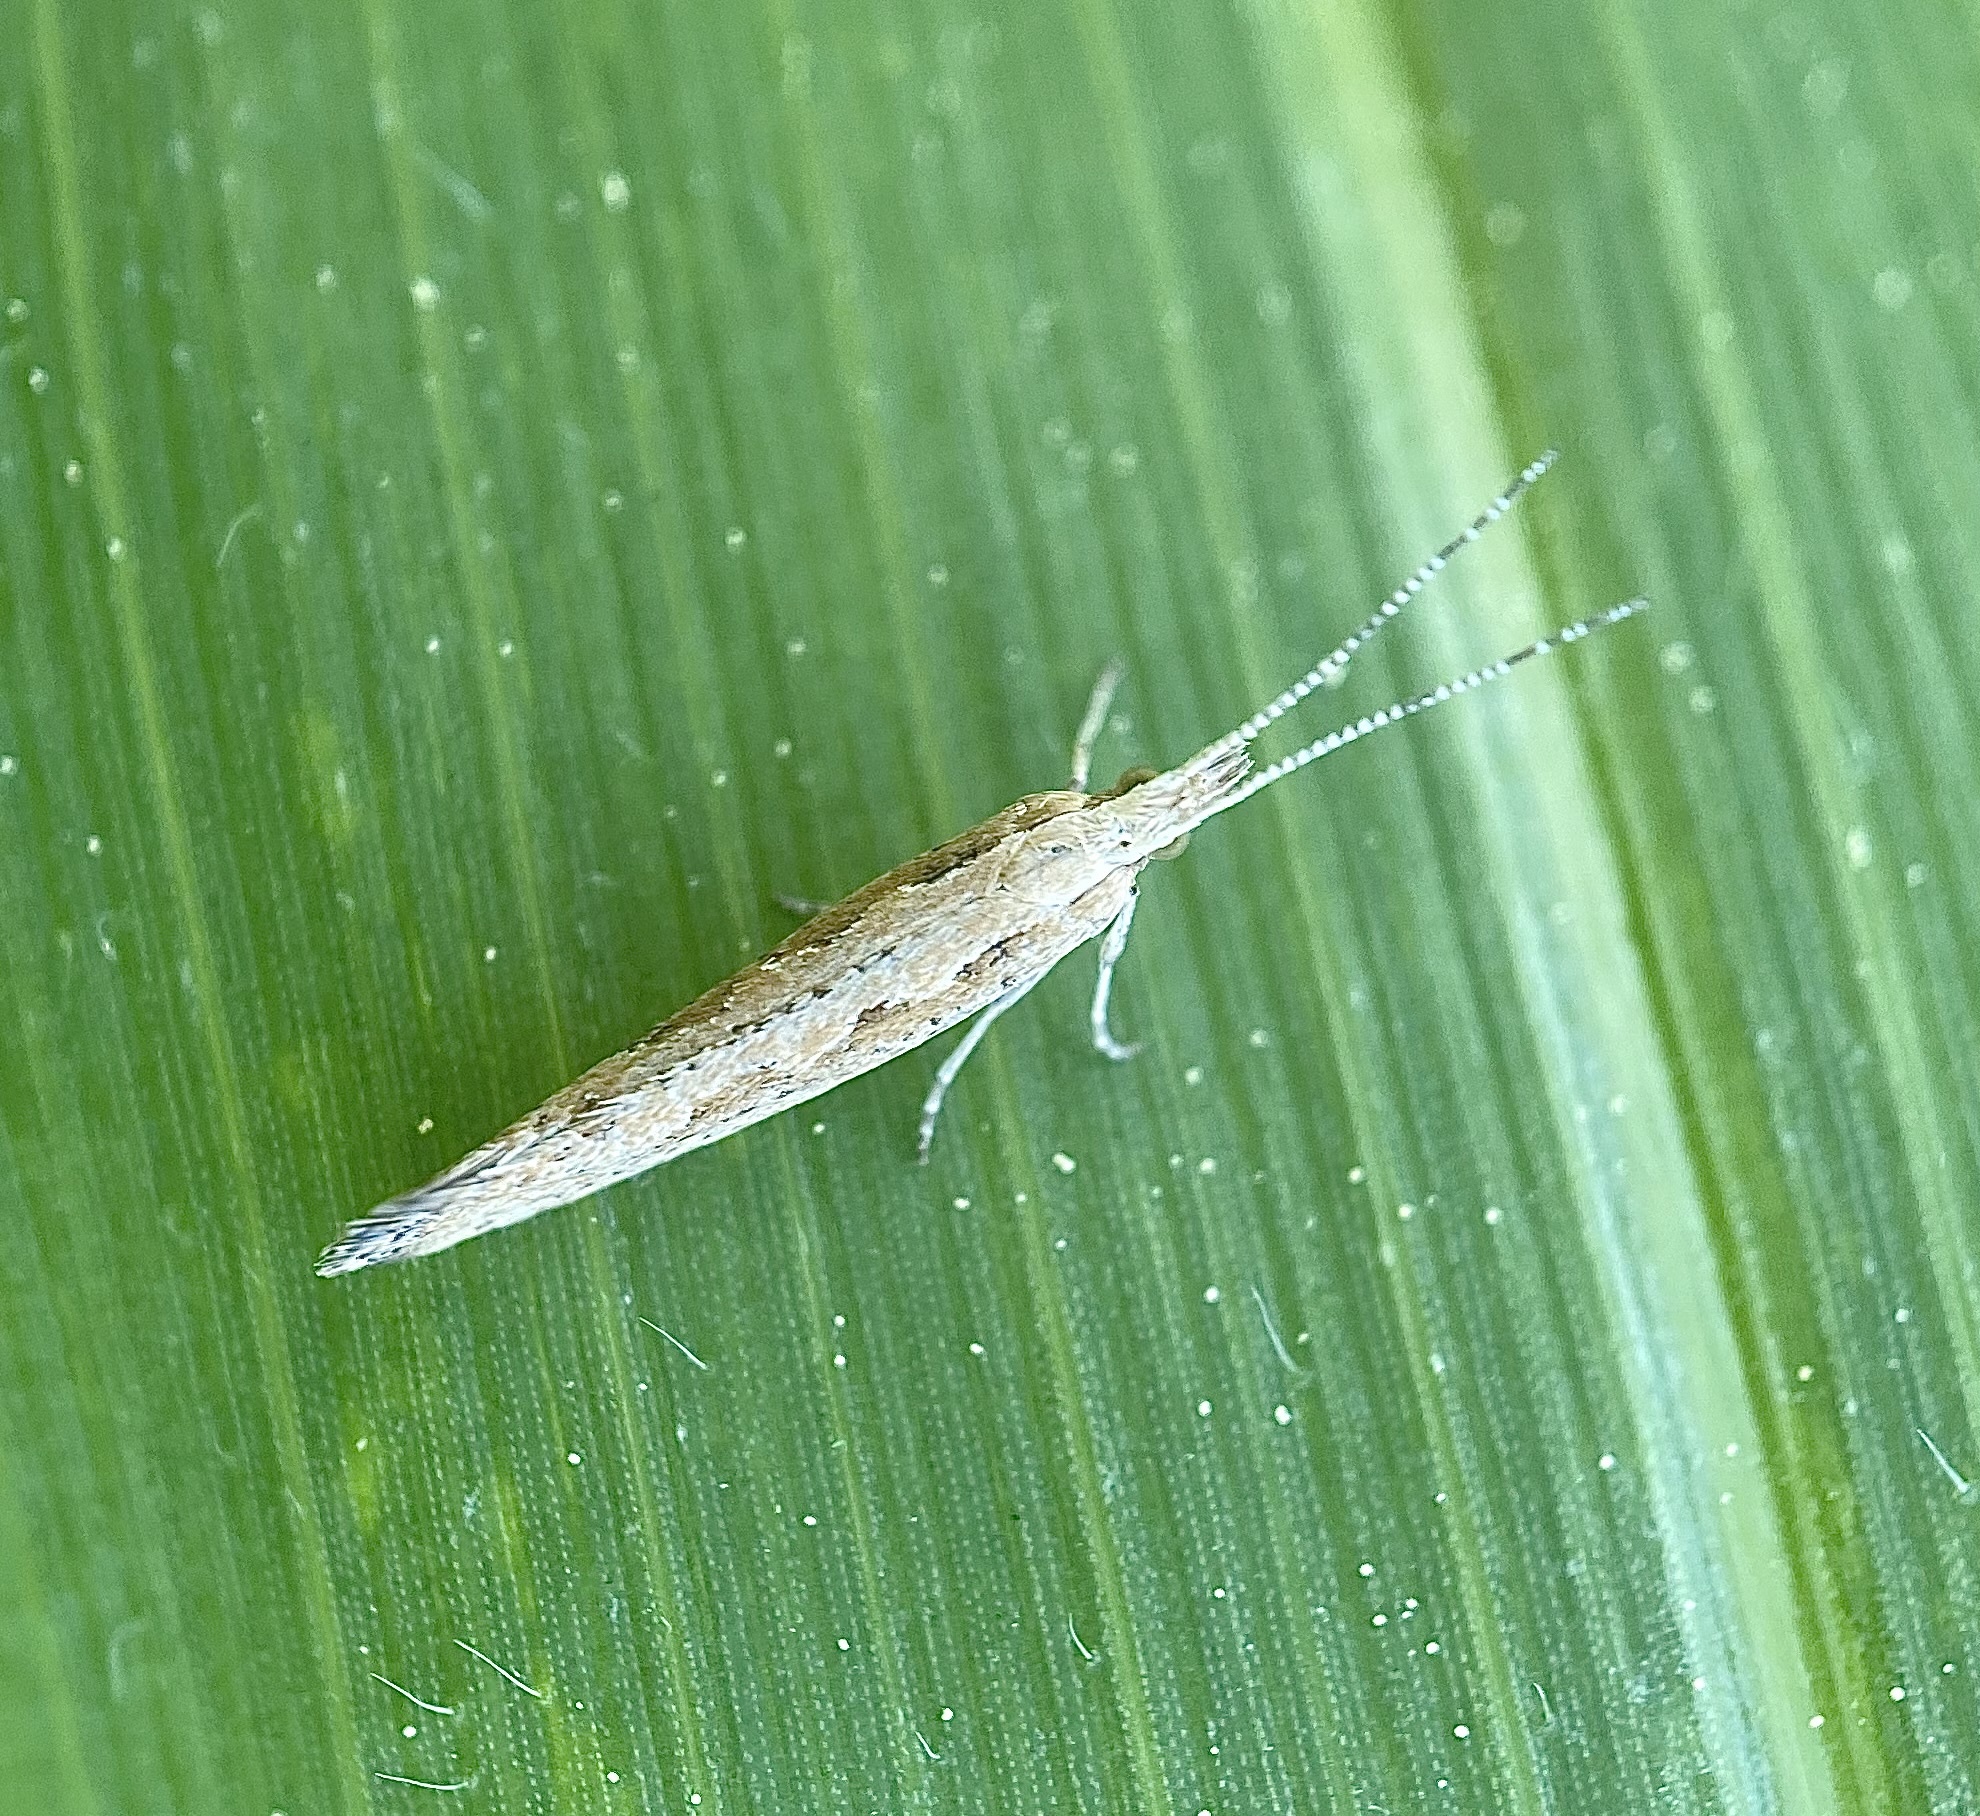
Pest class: diamondback_moth